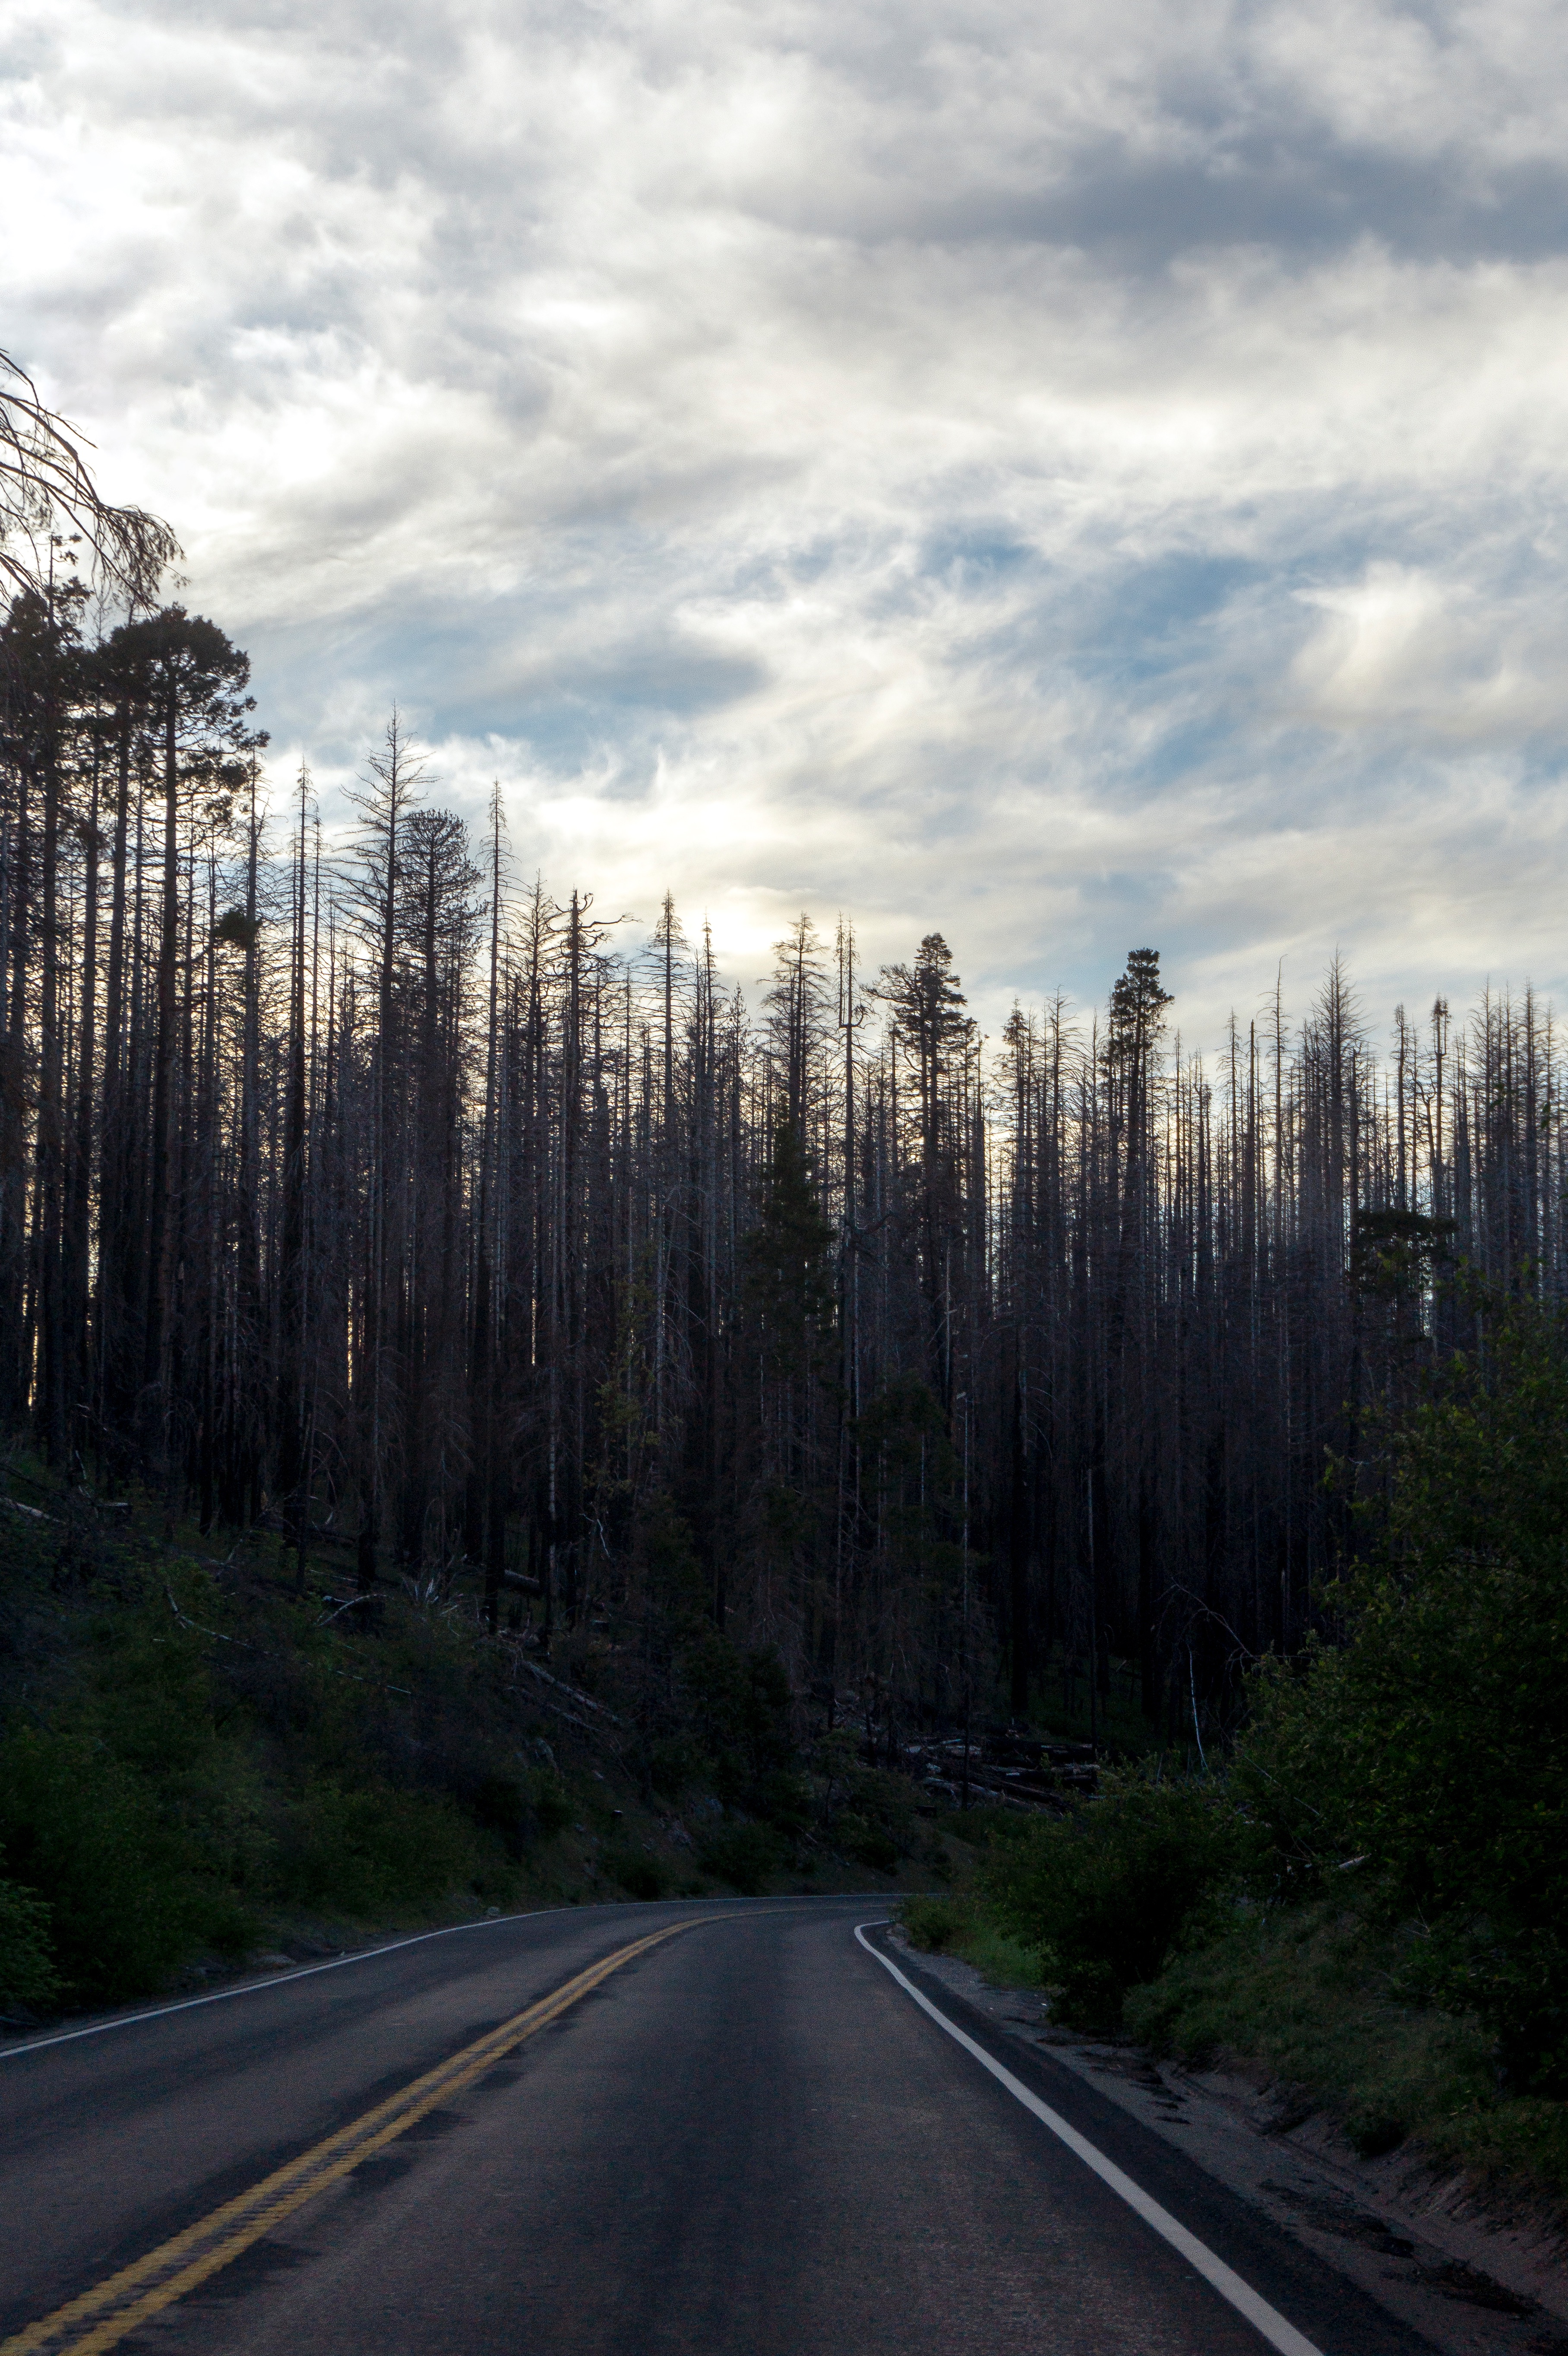
landscape, tree, nature, forest, mountain, cloud, sky, road, sunlight, morning, highway, road trip, infrastructure, atmospheric phenomenon, woody plant